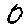
Label: 0